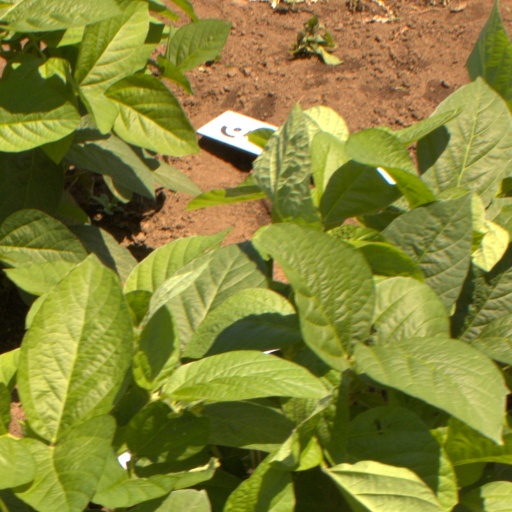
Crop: soybean